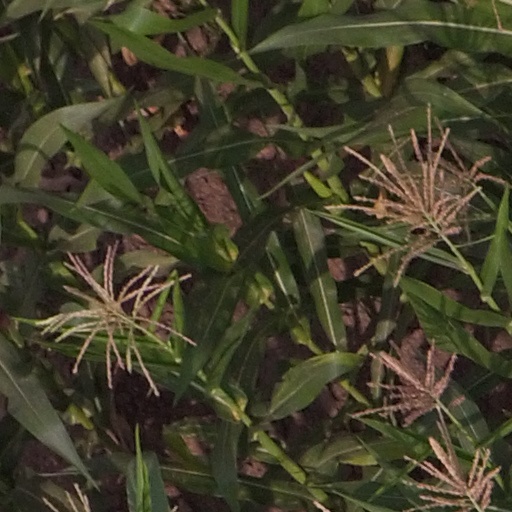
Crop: maize; corn